Commodity fetishism

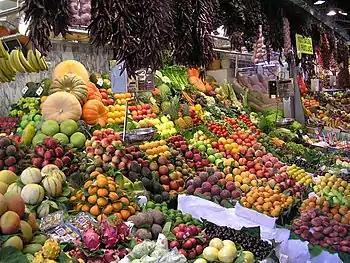
Commodity fetishism: In the economics of the marketplace, producers and consumers perceive each other by means of the money and goods that they exchange.

In Marxist philosophy, commodity fetishism is the perception of the economic relationships of production and exchange as relationships among things (money and merchandise) rather than among people. As a form of reification, commodity fetishism presents economic value as inherent to the commodities, and not as arising from the workforce, from the human relations that produced the commodity, the goods and the services.